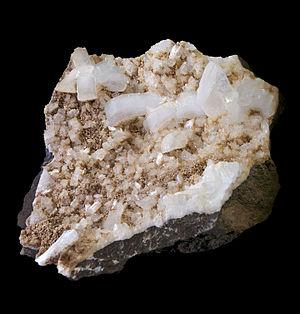
Heulandite Localité
L’heulandite est un minéral du groupe des silicates sous-groupe des tectosilicates. C’est un nom générique qui recouvre 5 espèces : l'heulandite-Ba, l'heulandite-Ca, l'heulandite-K, l'heulandite-Na, l'heulandite-Sr. Cette scission s'est opérée en 1997 grâce au sous-comité des zéolites émanant de l'IMA.